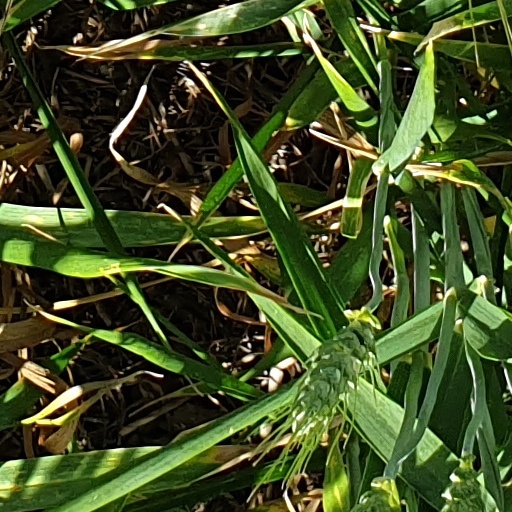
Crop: wheat